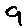
Label: 9